Neto (footballer, born 1989)

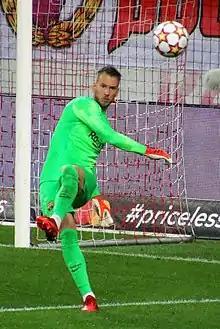
Neto playing against Red Bull Salzburg in August 2021

On 27 June 2019, it was announced that Neto would move to Barcelona for €26m plus €9m in add-ons. He arrived as back-up for Marc-André ter Stegen, a day after fellow goalkeeper Jasper Cillessen moved in the other direction. He debuted on 10 December in a 2–1 win at Inter Milan at the end of the Champions League group stage, with manager Ernesto Valverde resting most of his key players. He played two league games over the season, starting on 4 January 2020 in the Derbi barceloní against Espanyol, a 2–2 away draw while Ter Stegen was injured.